Kevin Love

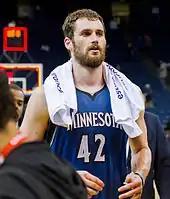
Love in 2012

This was Love's contract season. He had stated that he wanted to be the Timberwolves' "designated player" for a five-year deal during the offseason (a designated player offer must be made prior to the final year qualifying offer), but he was denied this contract by the Timberwolves. Contract negotiations became tense, leading to an incident where David Kahn (team GM) "marched" into the players training room and "thrust [...] a contract offer sheet into his hands". Love responded, "I'm not the one to always follow professional protocol – but I do know what it is, even at 24 years old". They eventually settled on four years with a player option for Love to opt out after the third year. The four-year contract extension worth up to $62 million was finally agreed to, and signed, on January 25, allowing Love to become an unrestricted free agent as early as 2015. Love has stated that he felt very strongly that he should have had a five-year designated player extension, and would have accepted the offer, had it been offered to him.